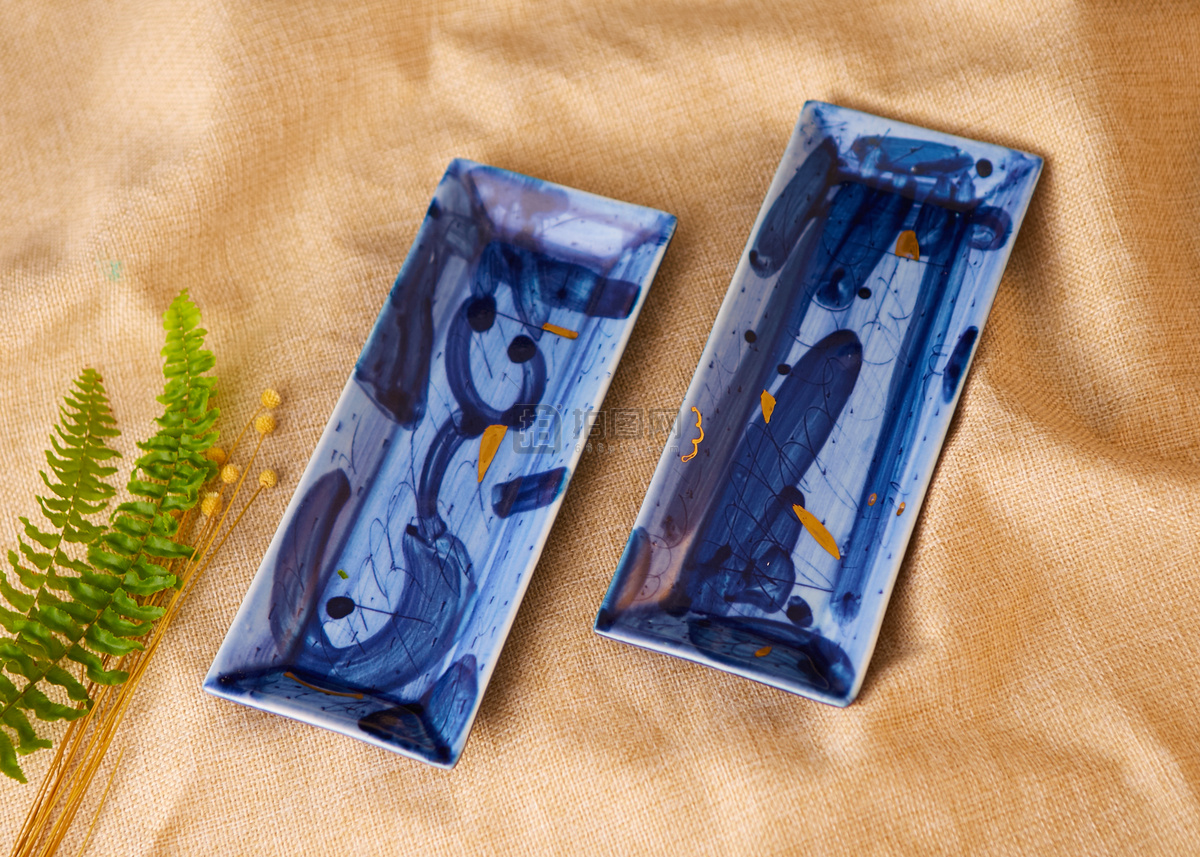
Label: trash